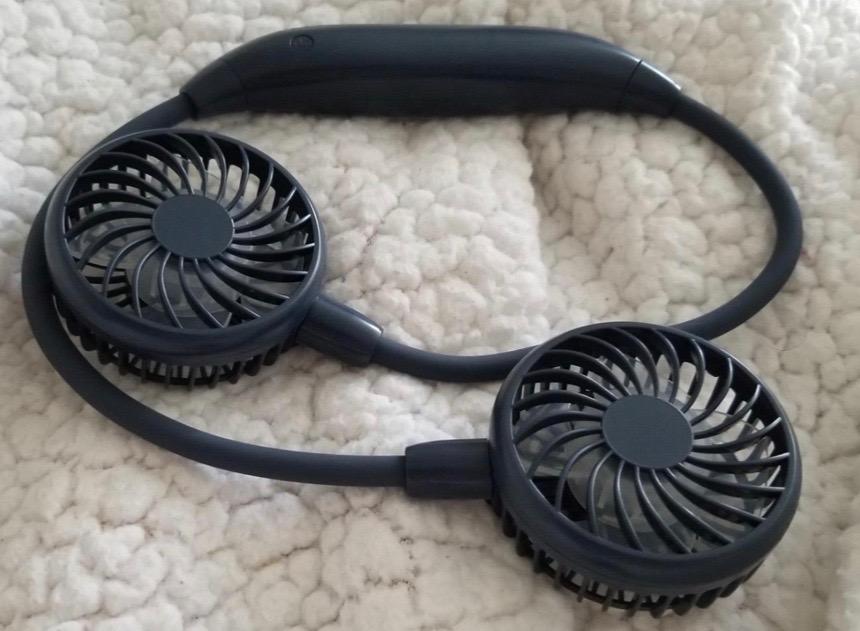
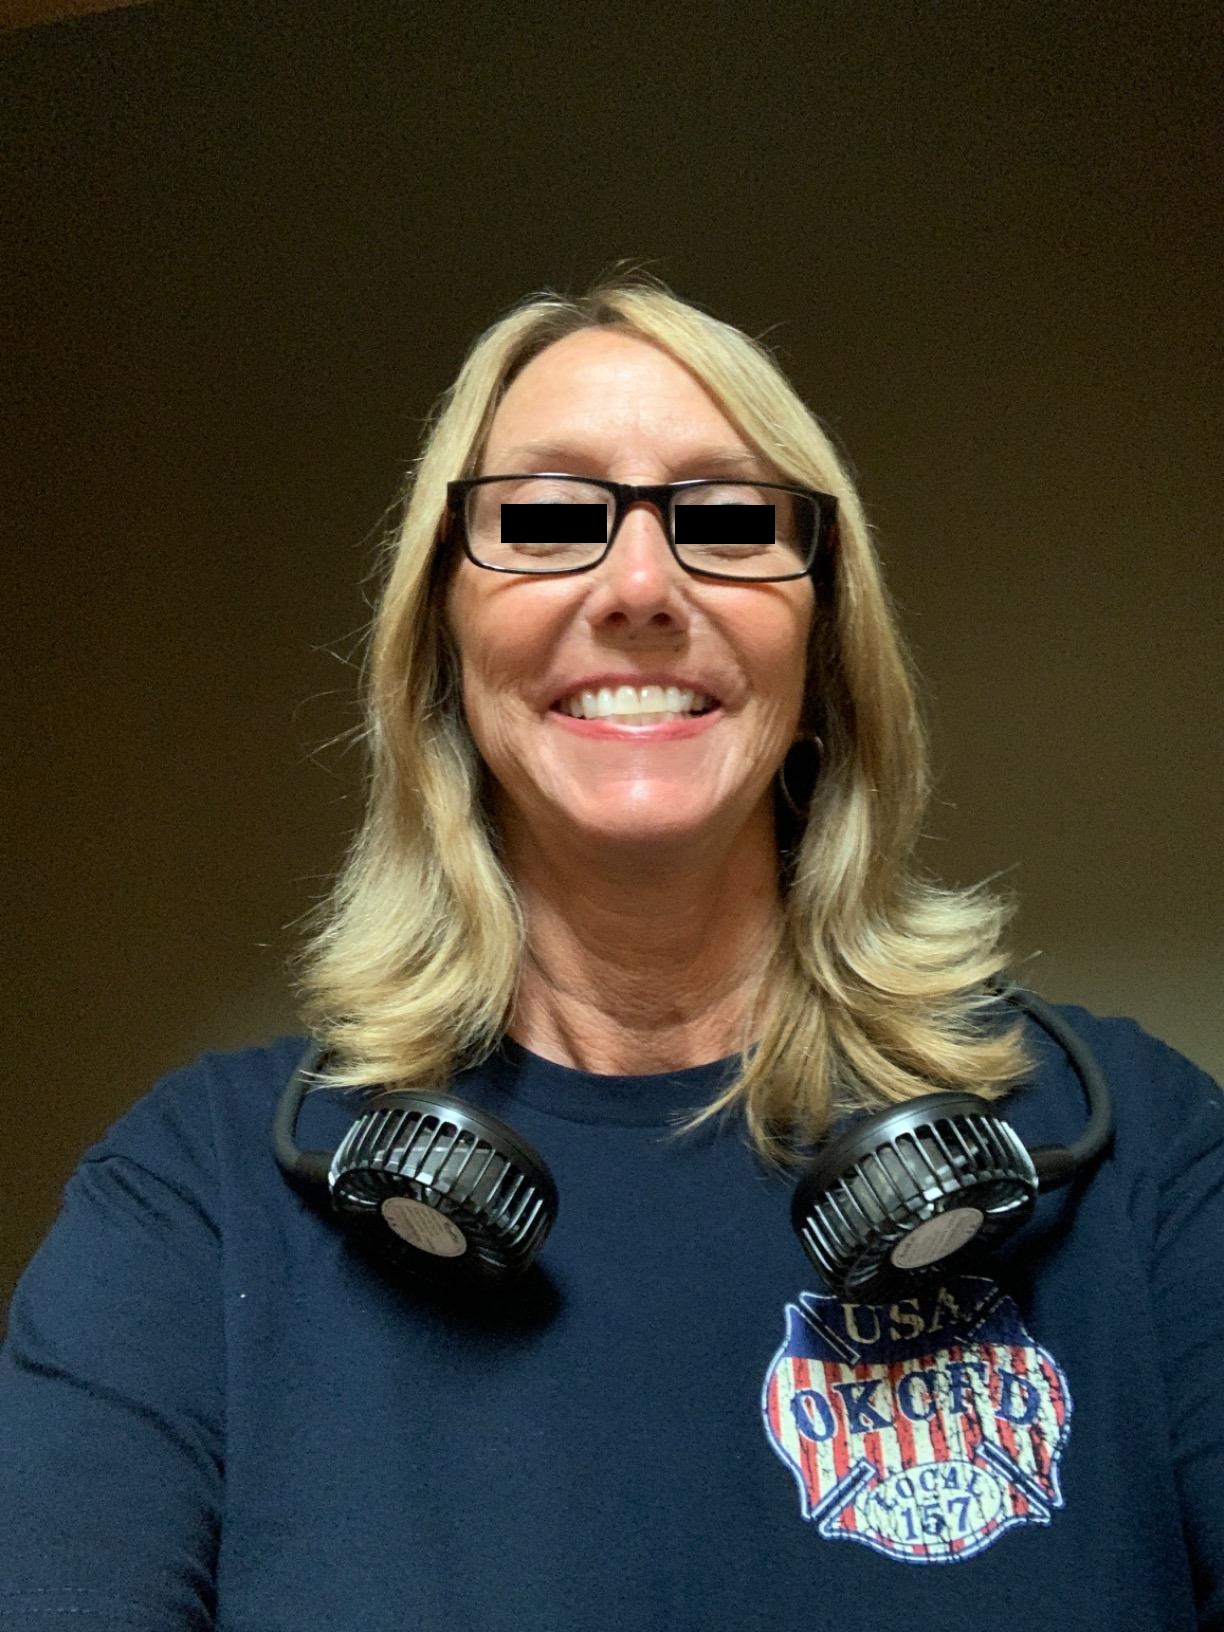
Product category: fan
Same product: no